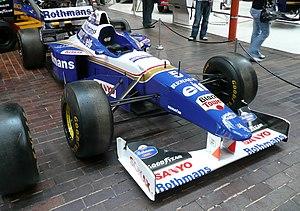
Damon Graham Devereux Hill, dit Damon Hill, né le 17 septembre 1960 à Hampstead, est un pilote automobile anglais, champion du monde de Formule 1 en 1996. Fils de Graham Hill, titré en 1962 et 1968, il est le premier champion du monde de Formule 1 à avoir succédé à son père au palmarès de son sport, Nico Rosberg l'imitant en 2016.